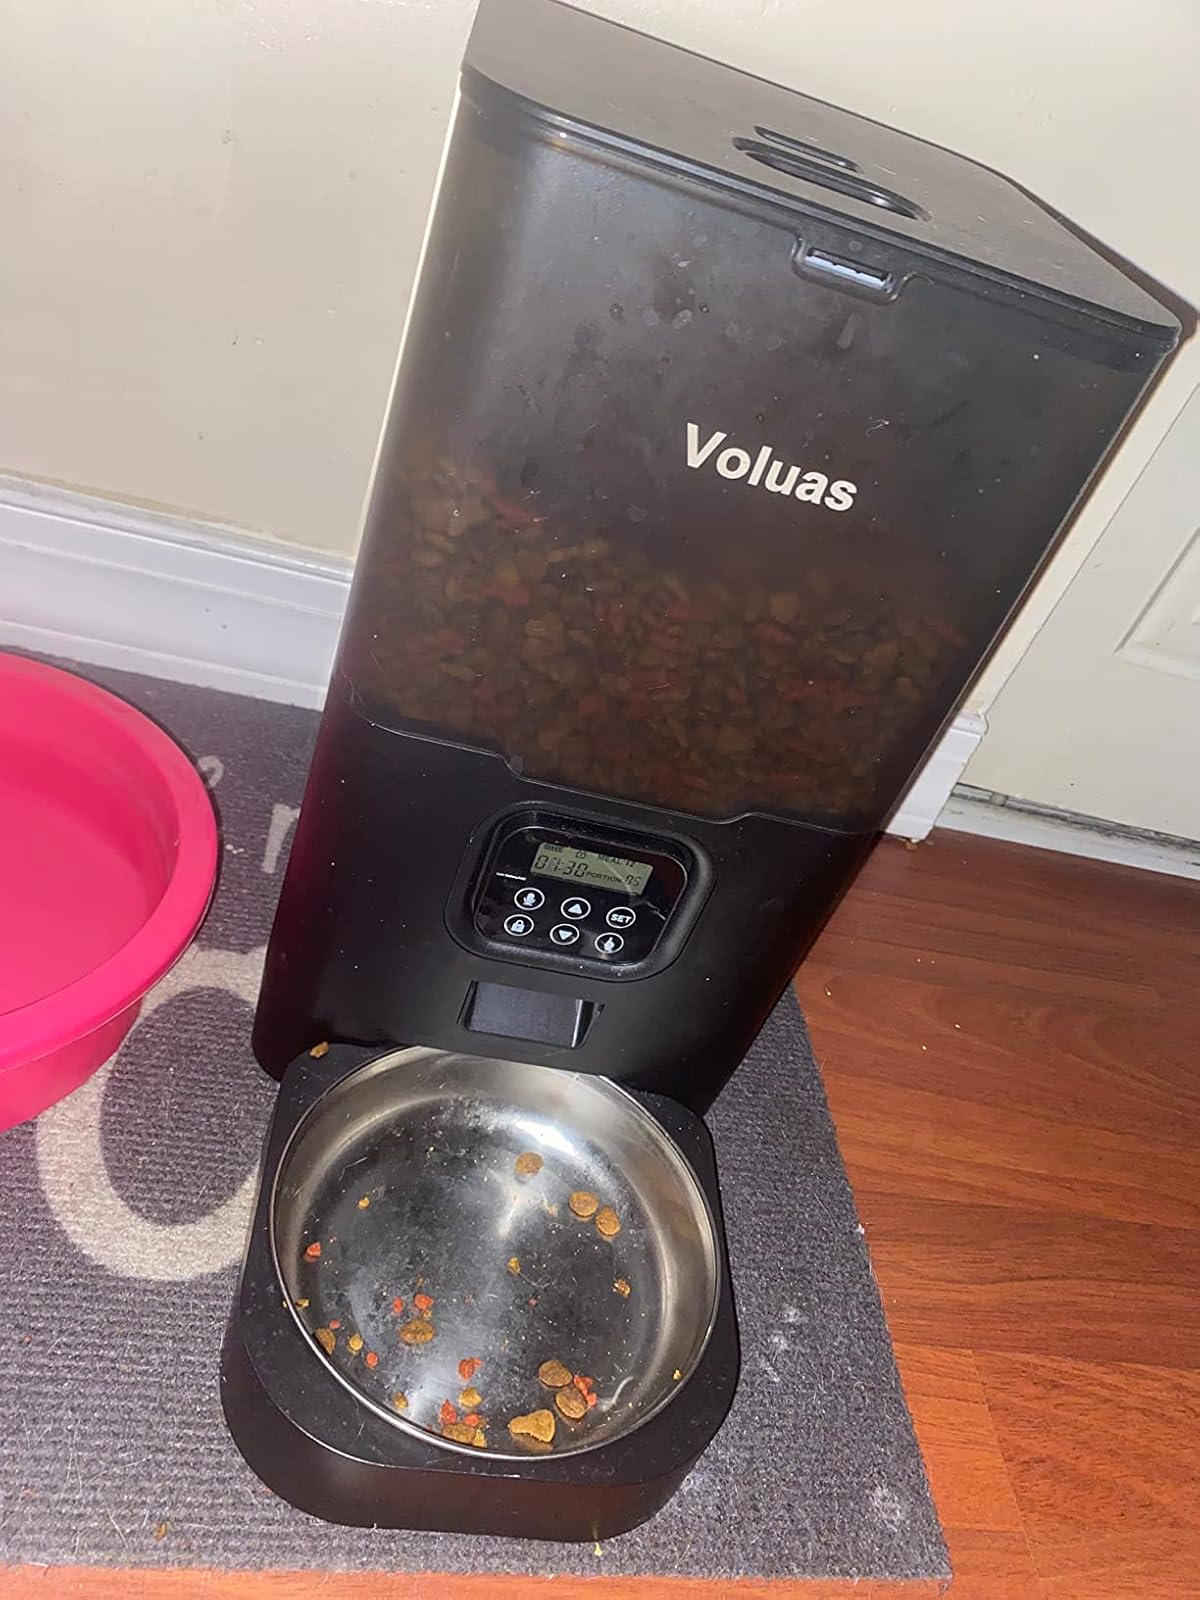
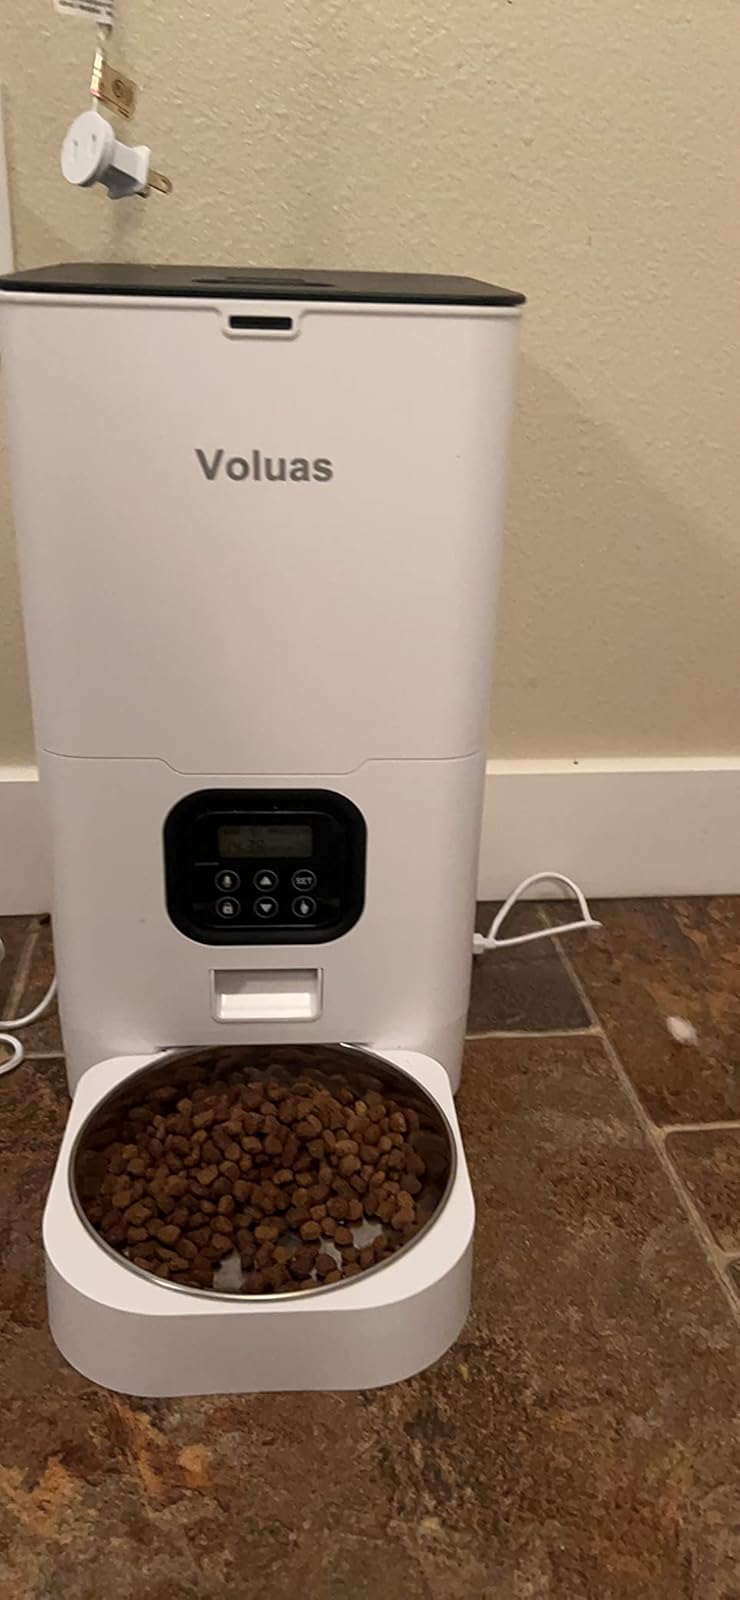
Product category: items_feeder
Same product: no